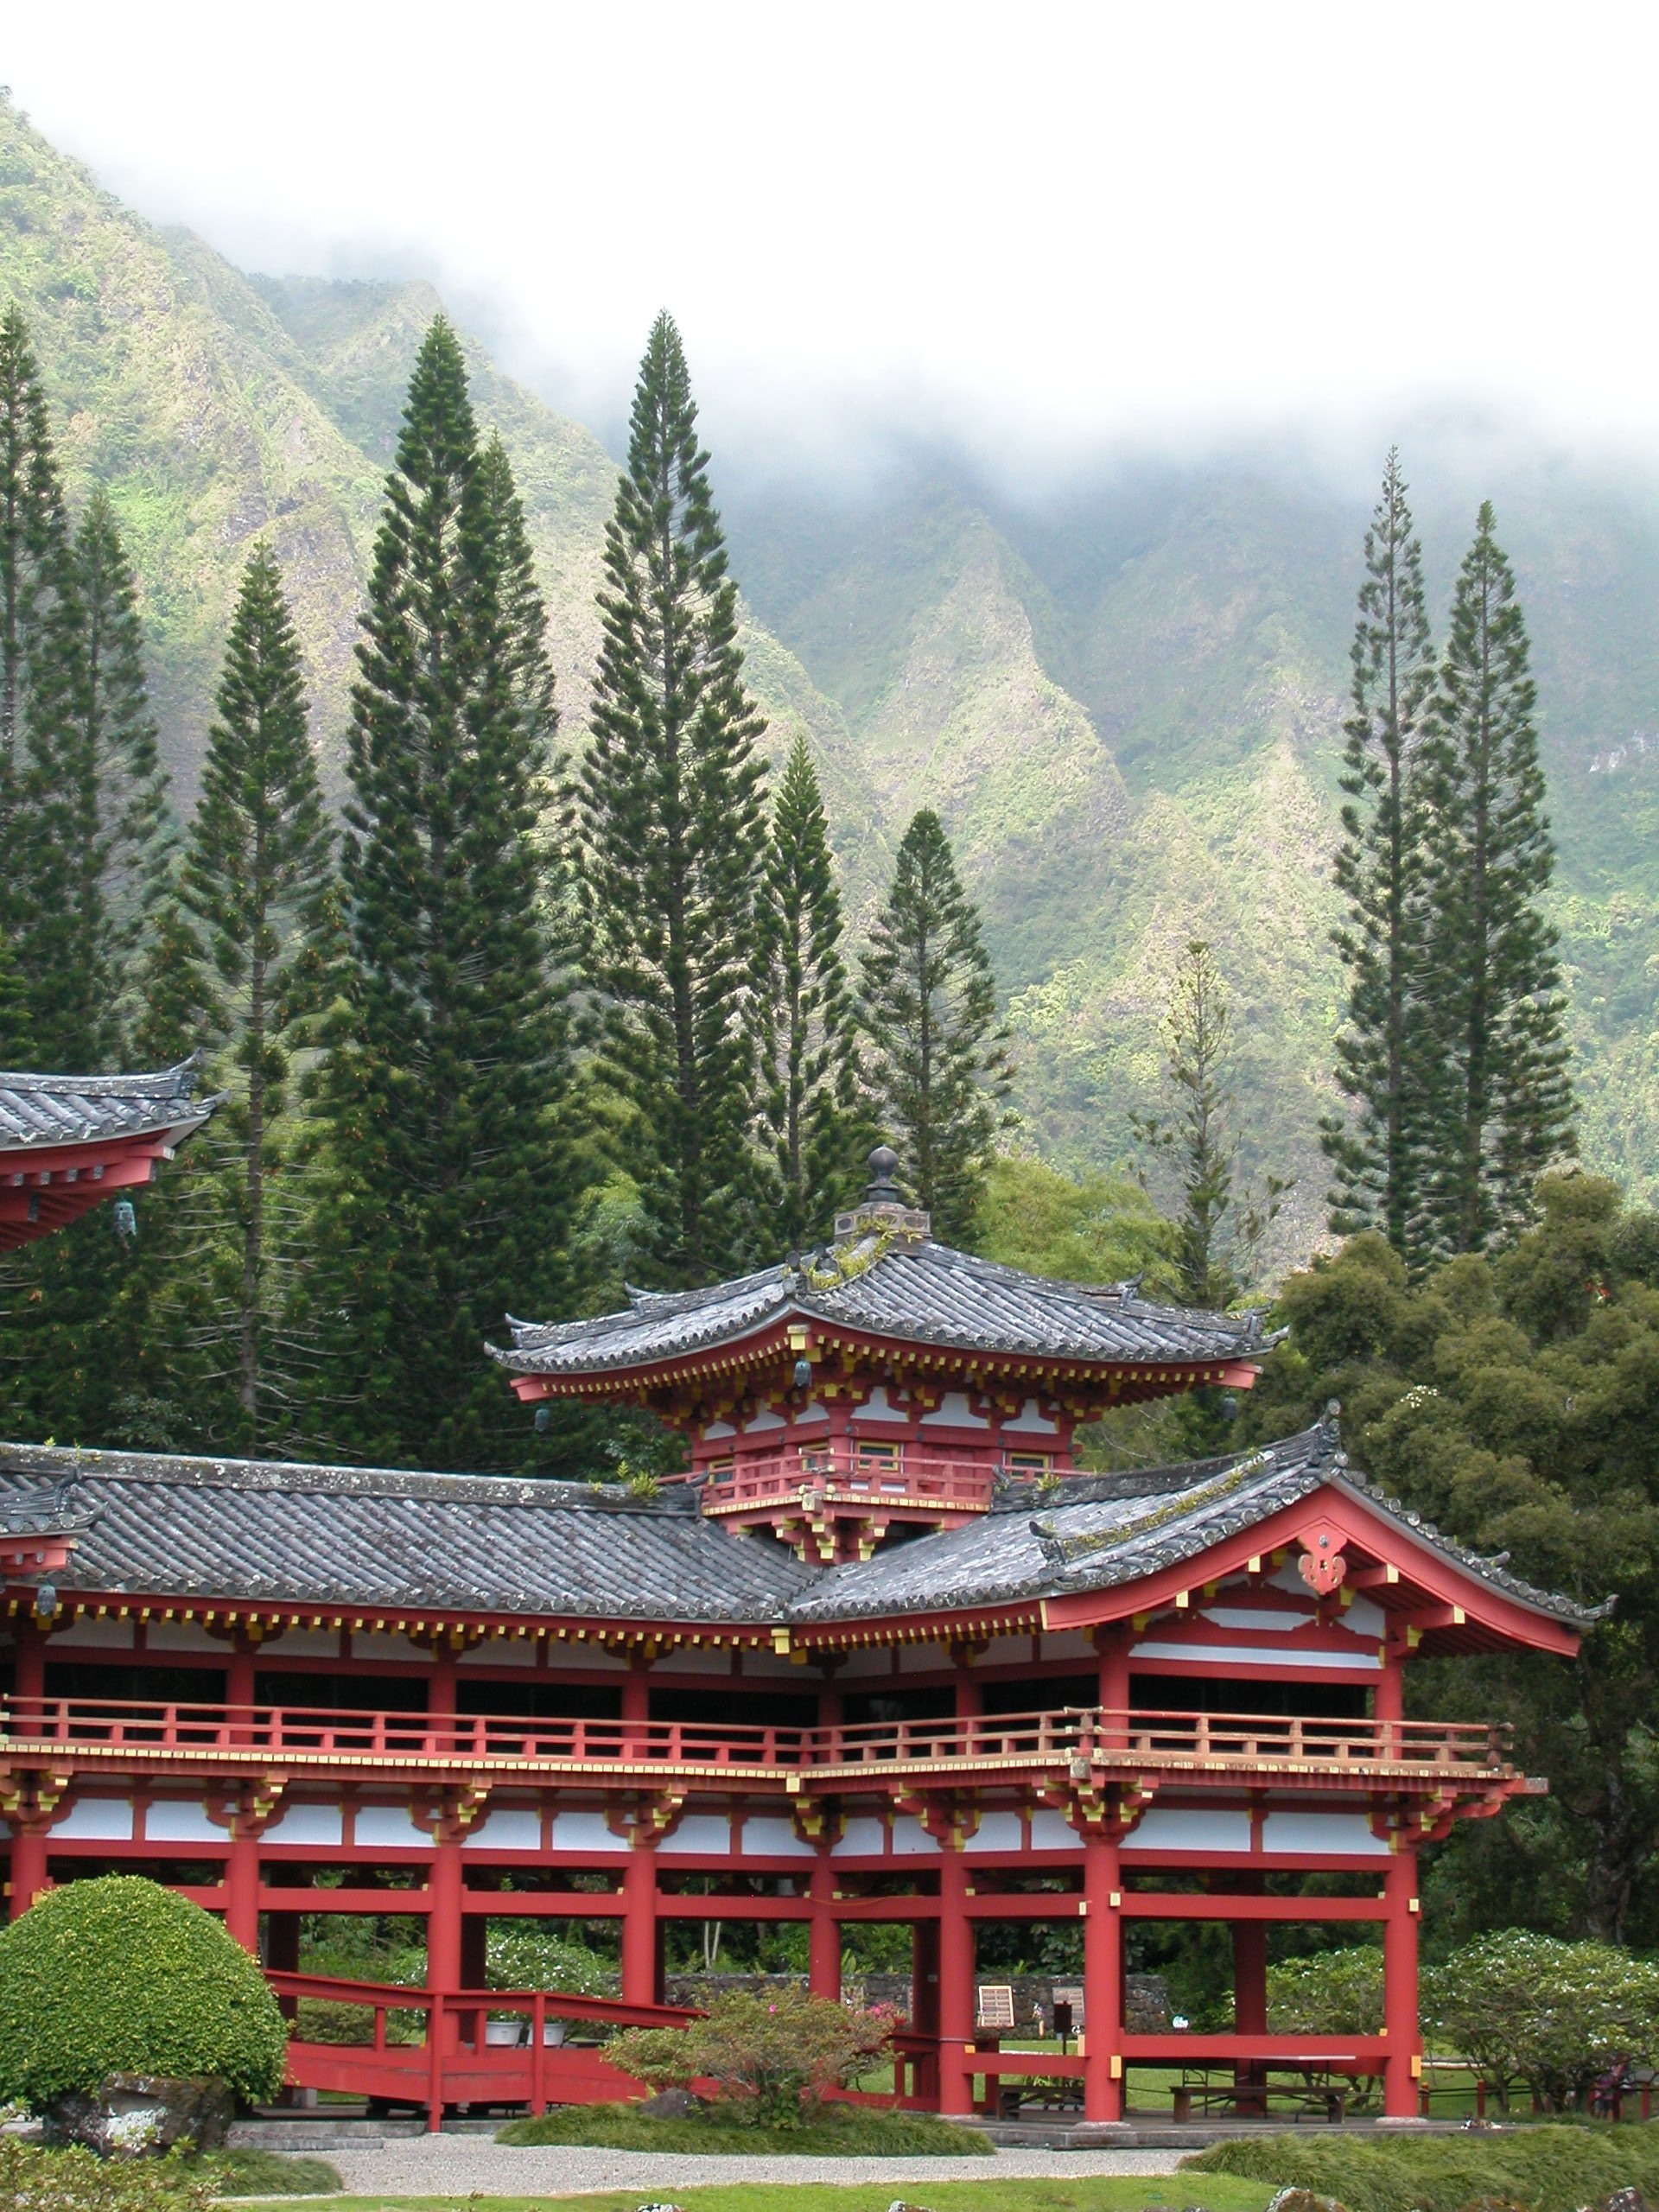
mountain, architecture, structure, building, city, landmark, historic, hawaii, tourism, place of worship, trees, design, temple, monastery, shrine, chinese architecture, pagoda, architecture design, shinto shrine